Carle Augustus Woodruff

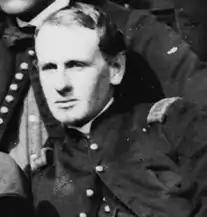
Woodruff in September 1863

Carle Augustus Woodruff (August 8, 1841 – July 20, 1913), was a career soldier in the United States Army who rose to the rank of brigadier general. He received the Medal of Honor while serving as an artillery officer in the Union Army during the American Civil War.